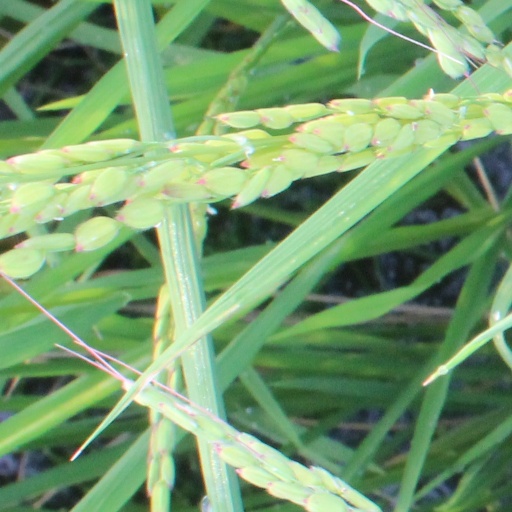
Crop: rice